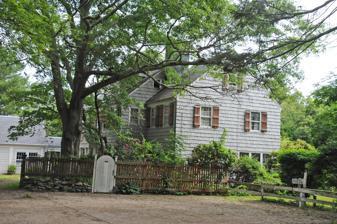
Building: Tootell House
Country: United States of America
Year built: 1933
Historic house in Rhode Island, United States United States historic place Tootell House U.S. National Register of Historic Places Show map of Rhode Island Show map of the United States Location South Kingstown, Rhode Island Coordinates 41°28′51″N 71°31′2″W / 41.48083°N 71.51722°W / 41.48083; -71.51722 Built 1932-1933 Architect Gunther, John J.G.; Gunther, Elizabeth Clark Architectural style Colonial Revival NRHP reference No. 00000552 Added to NRHP May 26, 2000 The Tootell House (also called King's Row or Hedgerow ) is a house at 1747 Mooresfield Road in Kingston, Rhode Island that is listed on the National Register of Historic Places . The two-story, wood-shingled Colonial Revival house on a 3-acre (12,000 m 2 ) tract was designed by Gunther and Bemis Associates of Boston for Fred Tootell . It was built in 1932–1933, while Tootell was married to his first wife Anne Parsons. House design was by John J. G. Gunther. Elizabeth Clark Gunther was the landscape architect for the grounds. See also National Register of Historic Places listings in Washington County, Rhode Island References